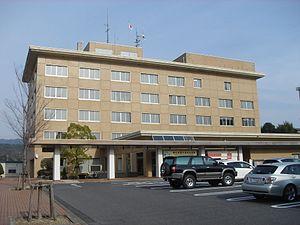
Ōkute-juku était la quarante-septième des soixante-neuf stations du Nakasendō durant la période Edo. C'est la première station à être dans le domaine de la branche Owari du clan Tokugawa, un des clans les plus puissants de la région. Elle se situe dans la ville moderne de Mizunami, préfecture de Gifu au Japon. 大久手 est un kanji possible pour le nom de cette étape.